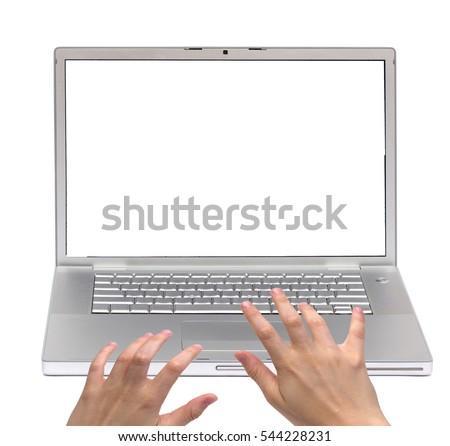
hands typing on a laptop with blank screen